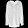
Label: Shirt